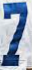
Number: 7